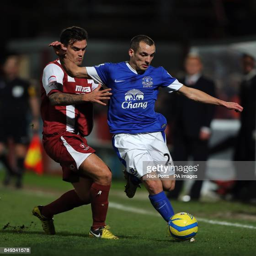
football player and battle for the ball